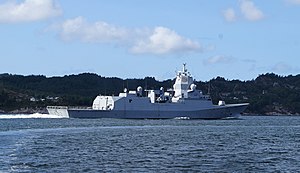
Kollisionen ved Stureterminalen 2018 / Kollisionen
Helge Ingstad i Lerøyosen, Hordaland, august 2018.
Kollisionen ved Stureterminalen 2018, også kaldet kollisionen i Øygarden, fandt sted klokken 04.03 den 8. november 2018 i Hjeltefjorden, nord for Stureterminalen i Øygarden, Hordaland fylke, da den norske fregat KNM Helge Ingstad kolliderede med det maltesisk indregistrerede tankskib Sola TS.